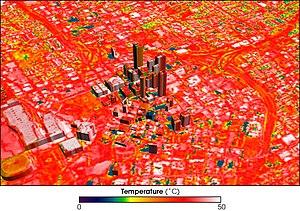
Les îlots de chaleur urbains sont des élévations localisées des températures, particulièrement des températures maximales diurnes et nocturnes, enregistrées en milieu urbain par rapport aux zones rurales ou forestières voisines ou par rapport aux températures moyennes régionales. Ce phénomène aurait été compris et décrit pour la première fois au XIXᵉ siècle à Londres, par Luke Howard, un pharmacien passionné par la météorologie.